Bush coconut

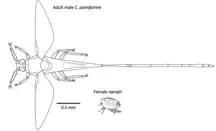
Adult male "C. pomiformis" with female nymph shown to scale

The inside flesh of the bush coconut provides protection for the female scale insect, as well as nourishment for her and her offspring. Reproduction occurs when a male coccid inserts its abdomen through a small hole in the gall to mate with the female. Reproduction involves a process known as sexual dichronism, in which the adult female controls the sex allocation of her offspring in order to produce males and females at different times. The adult female gives birth to the male offspring first. The males feed on the flesh of the bush coconut and develop into winged adults. Once the males have almost matured within the gall, female offspring are produced. When the mother dies, the immature wingless female offspring are transported out of the maternal gall on their male brothers' elongated abdomens and deposited onto a host tree to start the cycle again. The males then fly off to find mates.